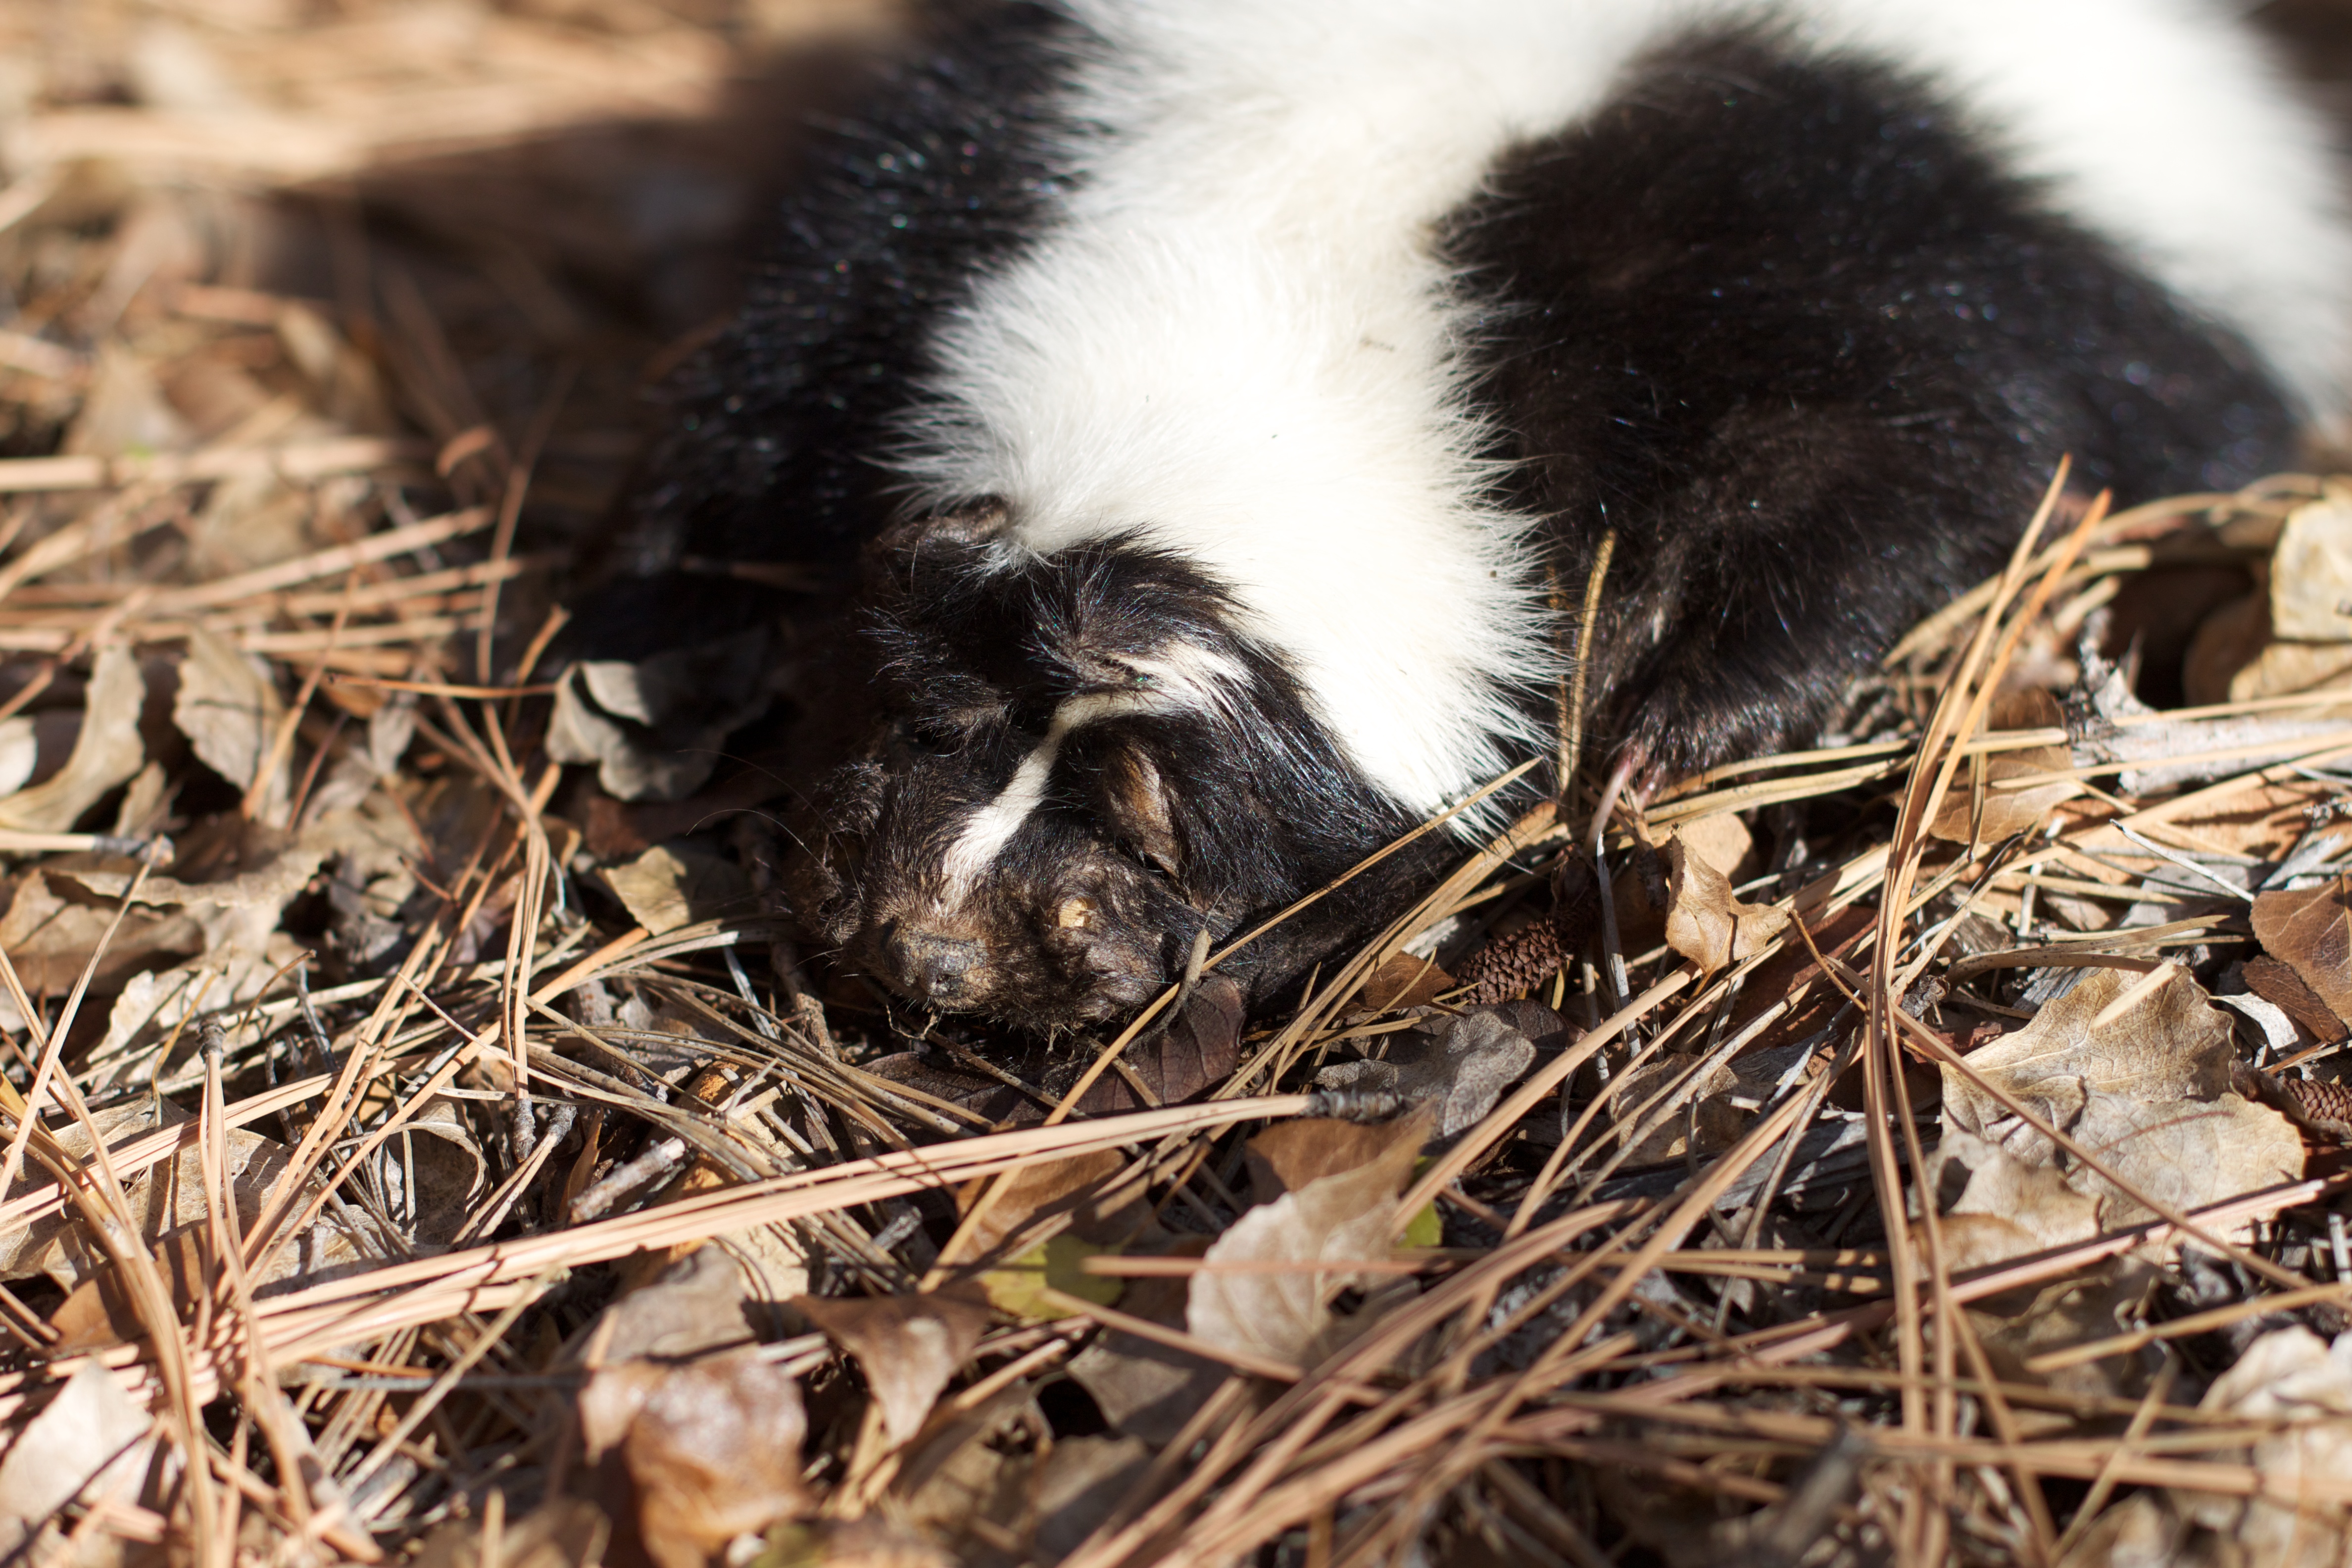
wildlife, mammal, fauna, close up, plpconnectu, skunk